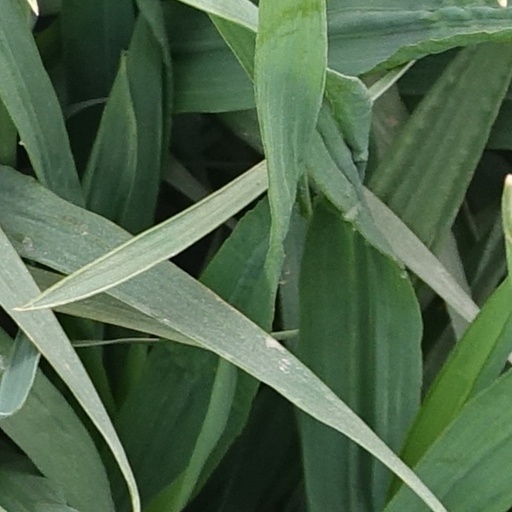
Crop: wheat